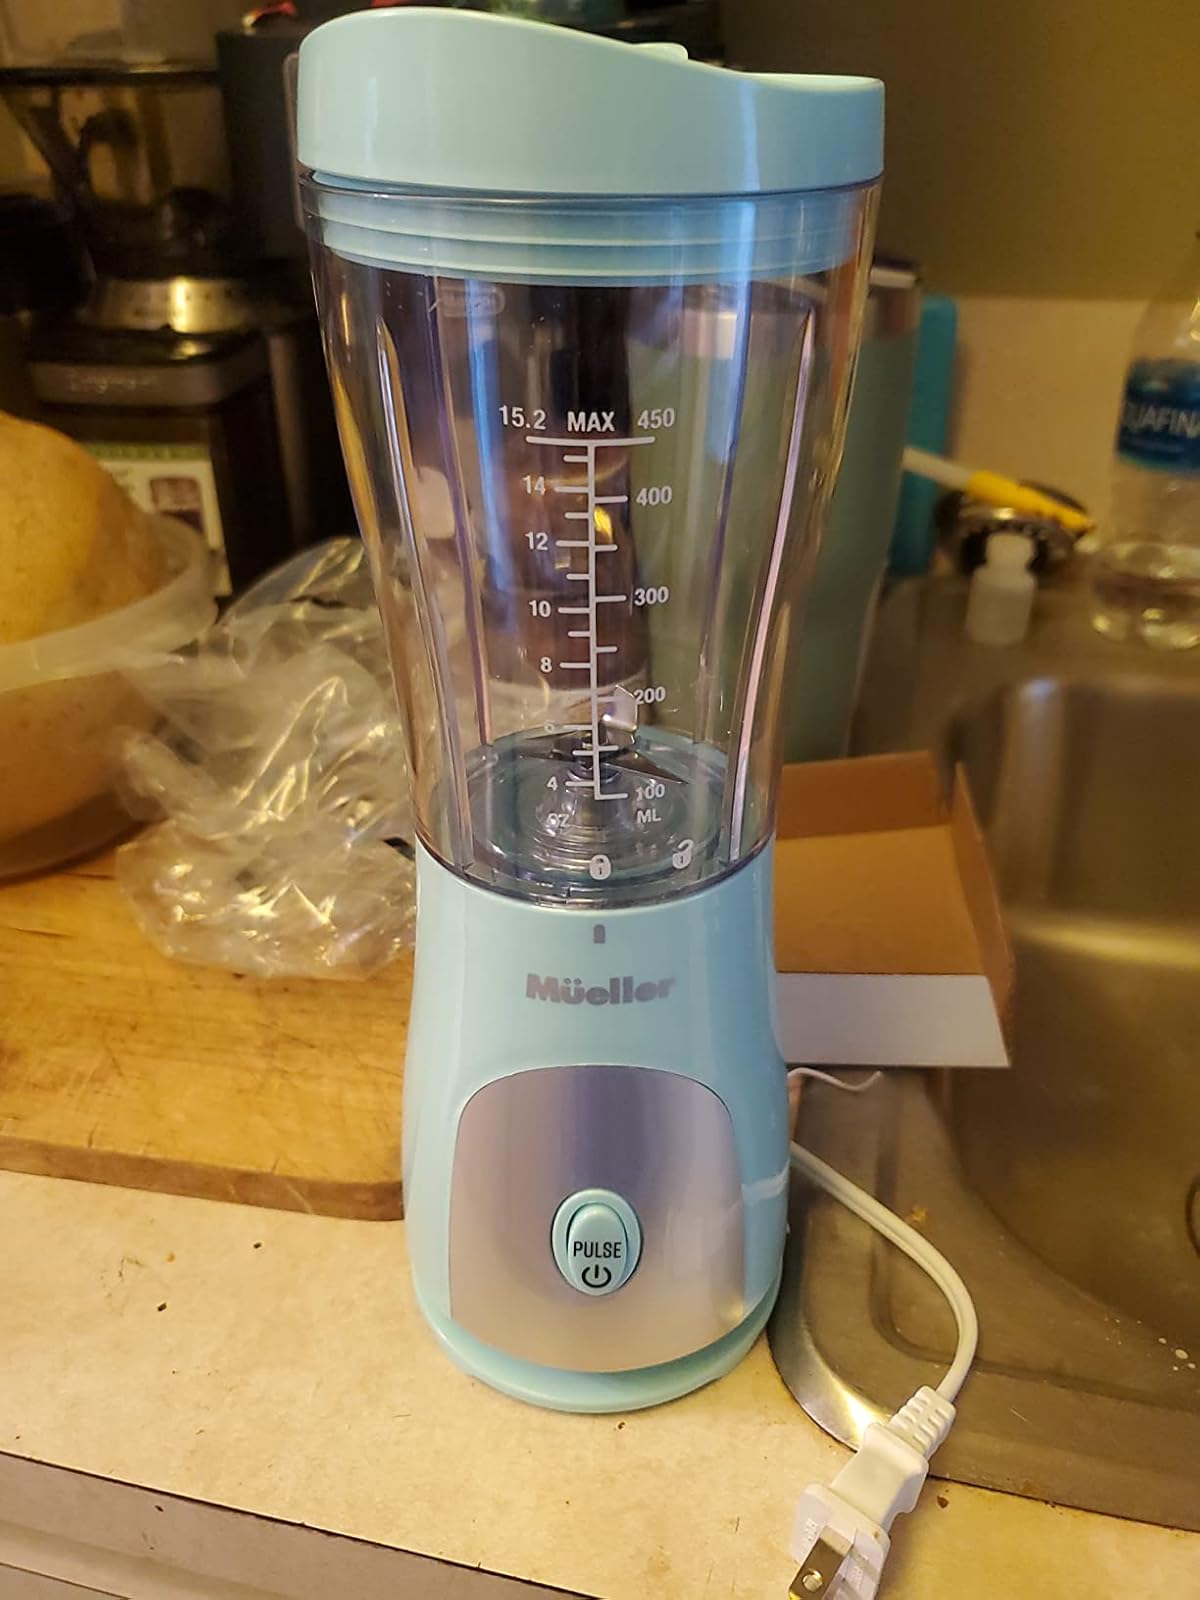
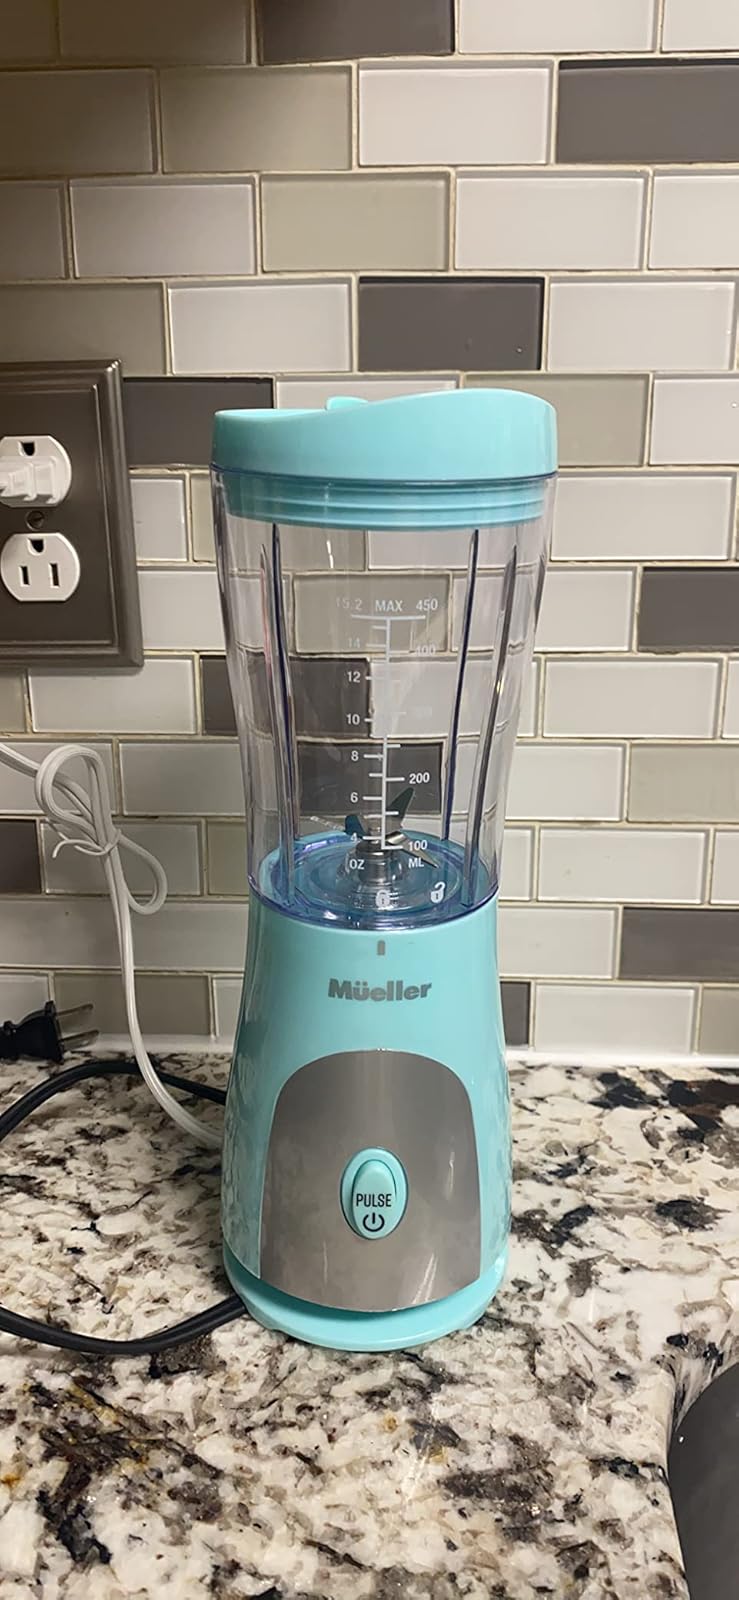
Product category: items_blender
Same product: yes